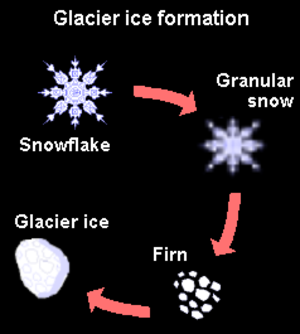
Gletsjer / Oprindelse
Omdannelsen af sne til is.
En gletsjer eller en isbræ er en større ismasse i bevægelse. Den sne, der falder oven for den højde, som kaldes snelinjen, afsmelter kun delvist, og man kunne forvente, at der på den måde efterhånden måtte ophobes mere og mere sne oven for snelinjen. Dette modvirkes af gletsjerne. Når den evige sne samles til større masser, omdannes den nederste del til is, og denne is vil glide ned ad alle skråninger betinget af trykket fra ismassen samt tyngdekraften. Bevægelsen går meget langsomt, men efterhånden når isen dog ned i så milde egne, at den smelter. Denne nedadglidende is kaldes en gletsjer. Gletsjerne danner afløb for de store, vedvarende snemasser, og der er altså en vis ligevægtstilstand mellem den faldende sne, som øger mængden af vedvarende snedække, og de gletsjere, som formindsker den. Klimaændringer kan forrykke denne ligevægtstilstand, og derfor er gletsjere vigtige indikatorer for klimaændringer, herunder den nutidige globale opvarmning.